Wrap rage

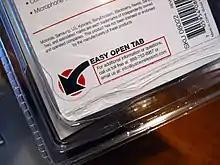
Packages featuring innovations such as easy-open tabs have been made partially in response to customer difficulties with standard clamshell packaging.

When packagers and retailers are willing, there are many possible solutions to allow easy access to package contents. Easy access, however, can also allow more pilferage and shoplifting.